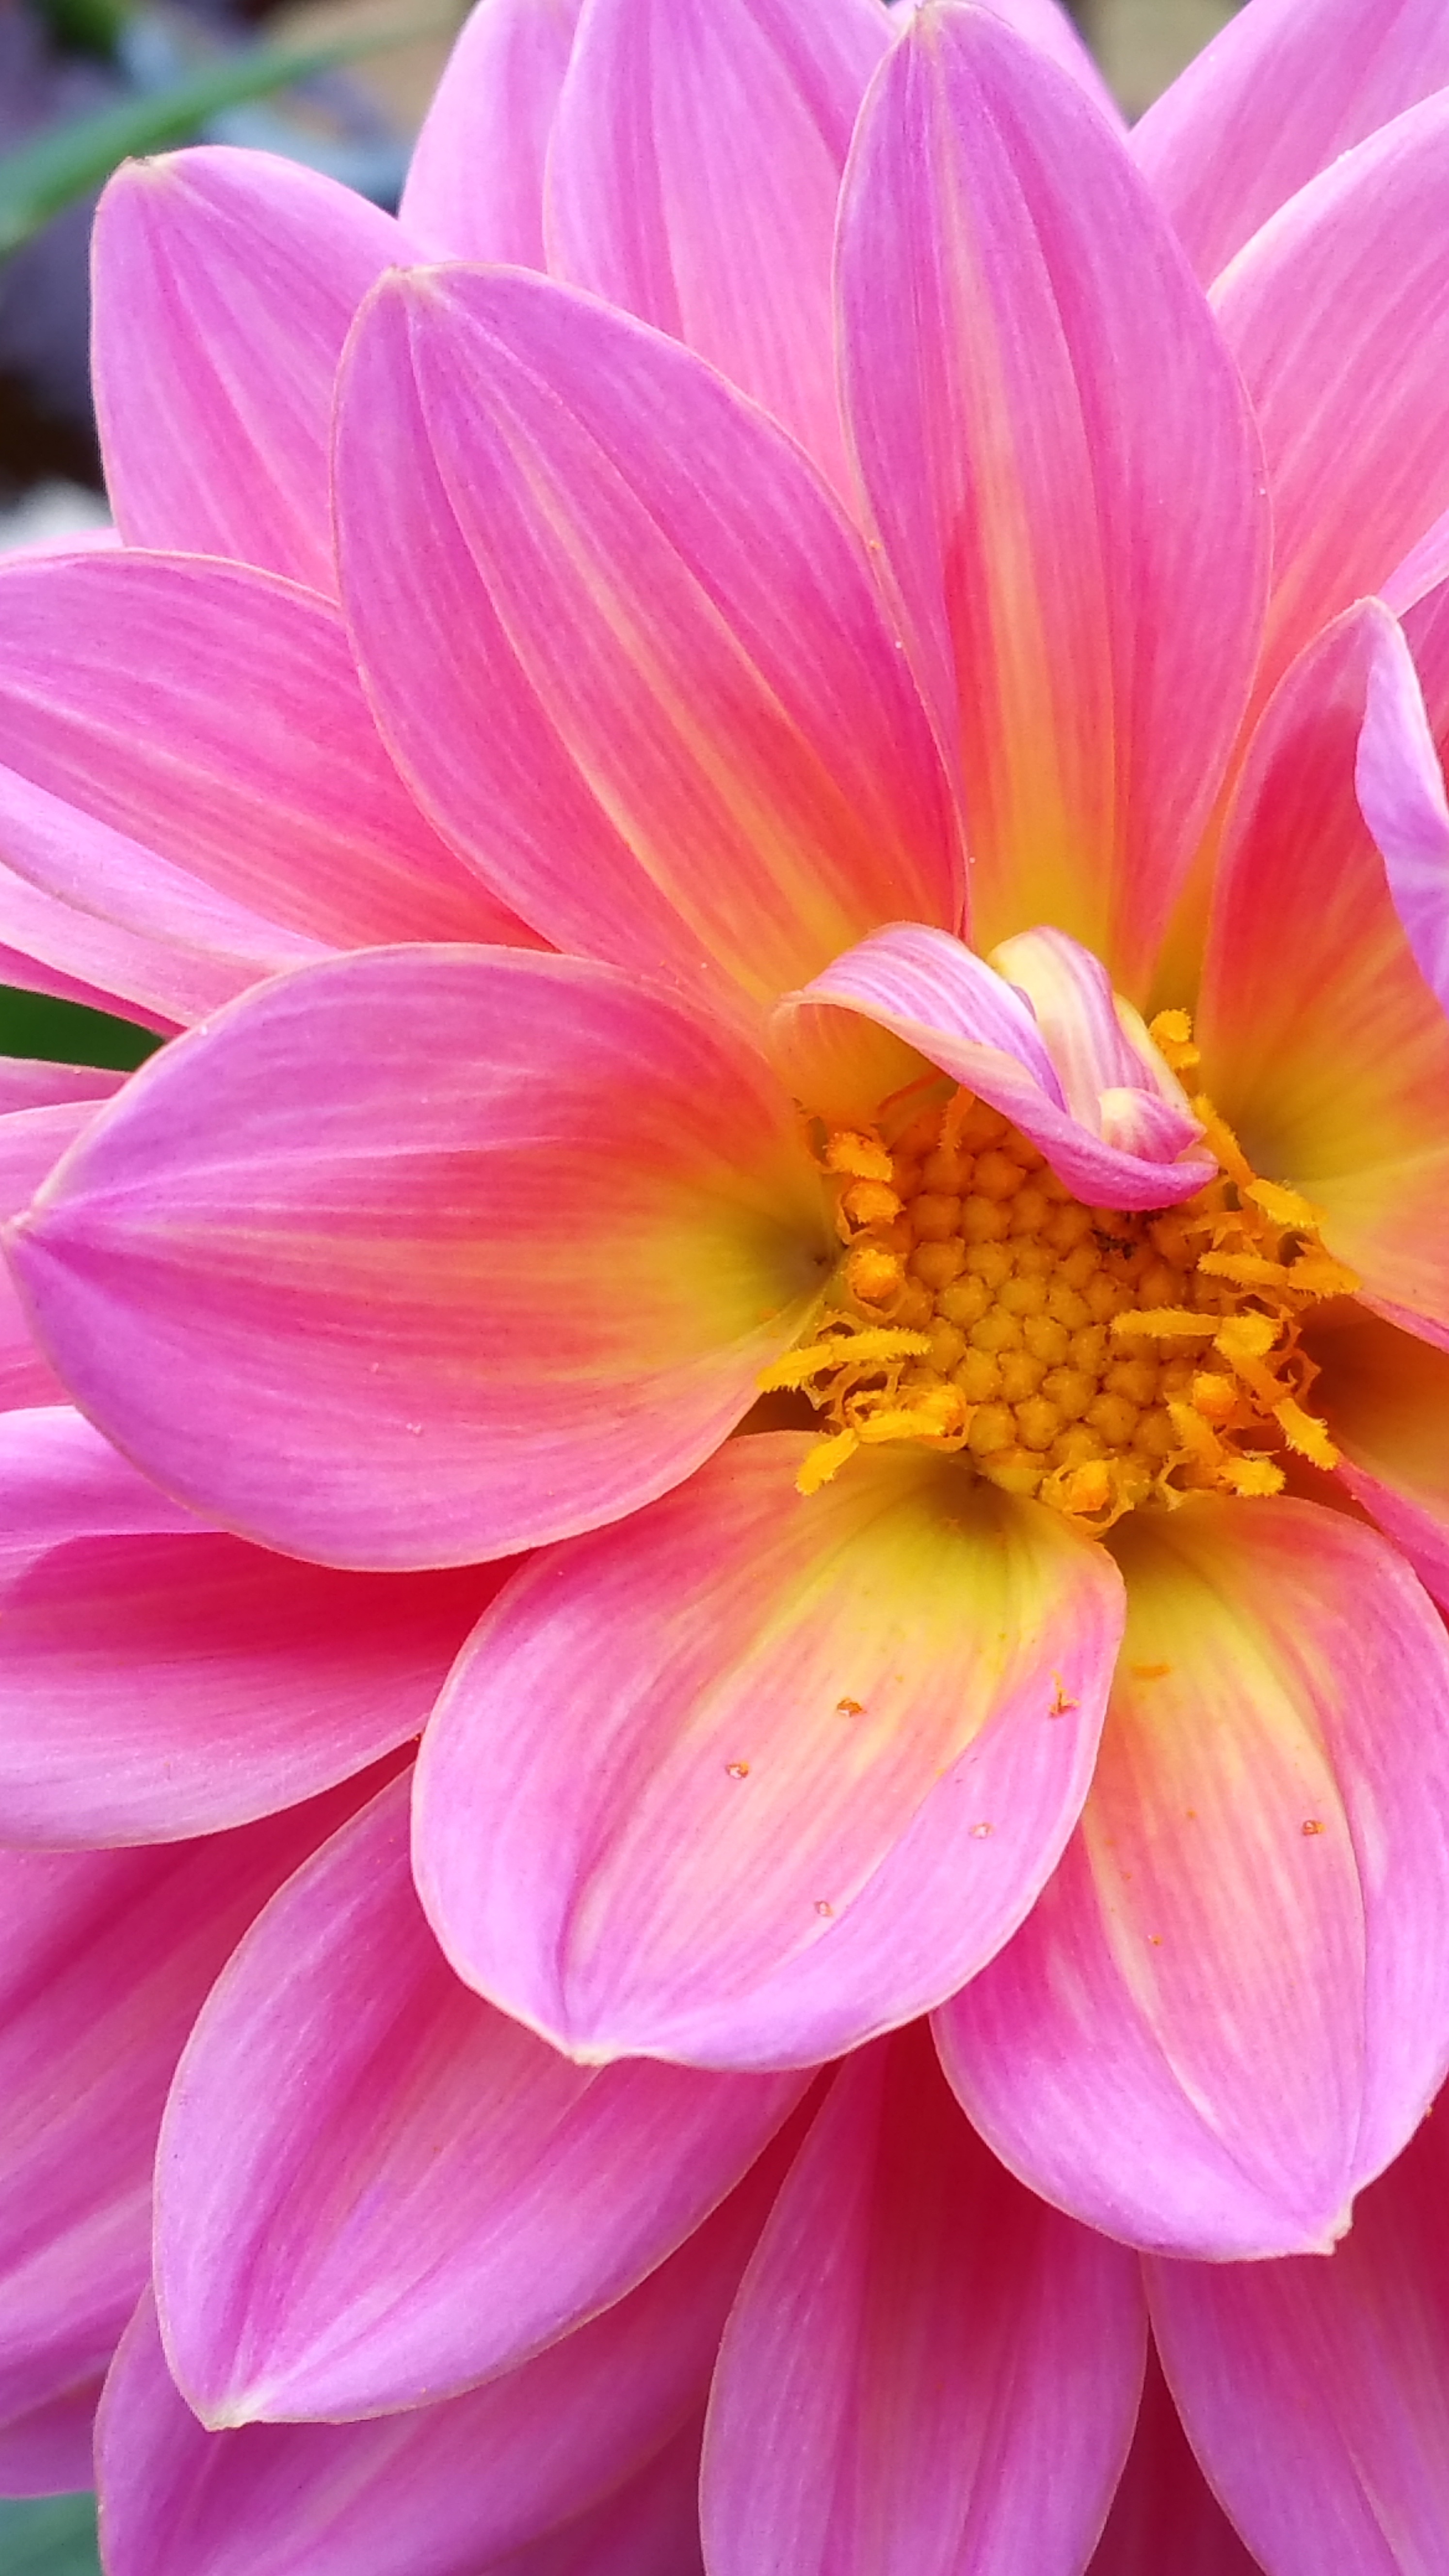
nature, blossom, plant, flower, petal, bloom, floral, color, macro, natural, fresh, botany, blooming, colorful, garden, pink, dahlia, bright, vibrant, macro photography, flowering plant, daisy family, city car, flo, asterales, efflorescence, land plant, garden cosmos